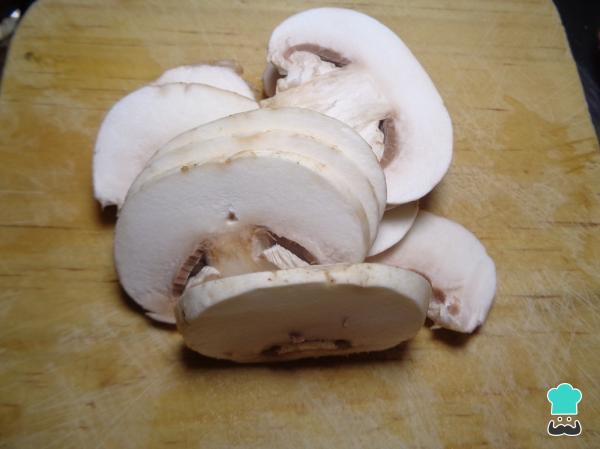
Vamos a comenzar lavando los champiñones y, una vez limpios, rebanándolos finamente. Los reservamos un momento.